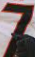
Number: 7